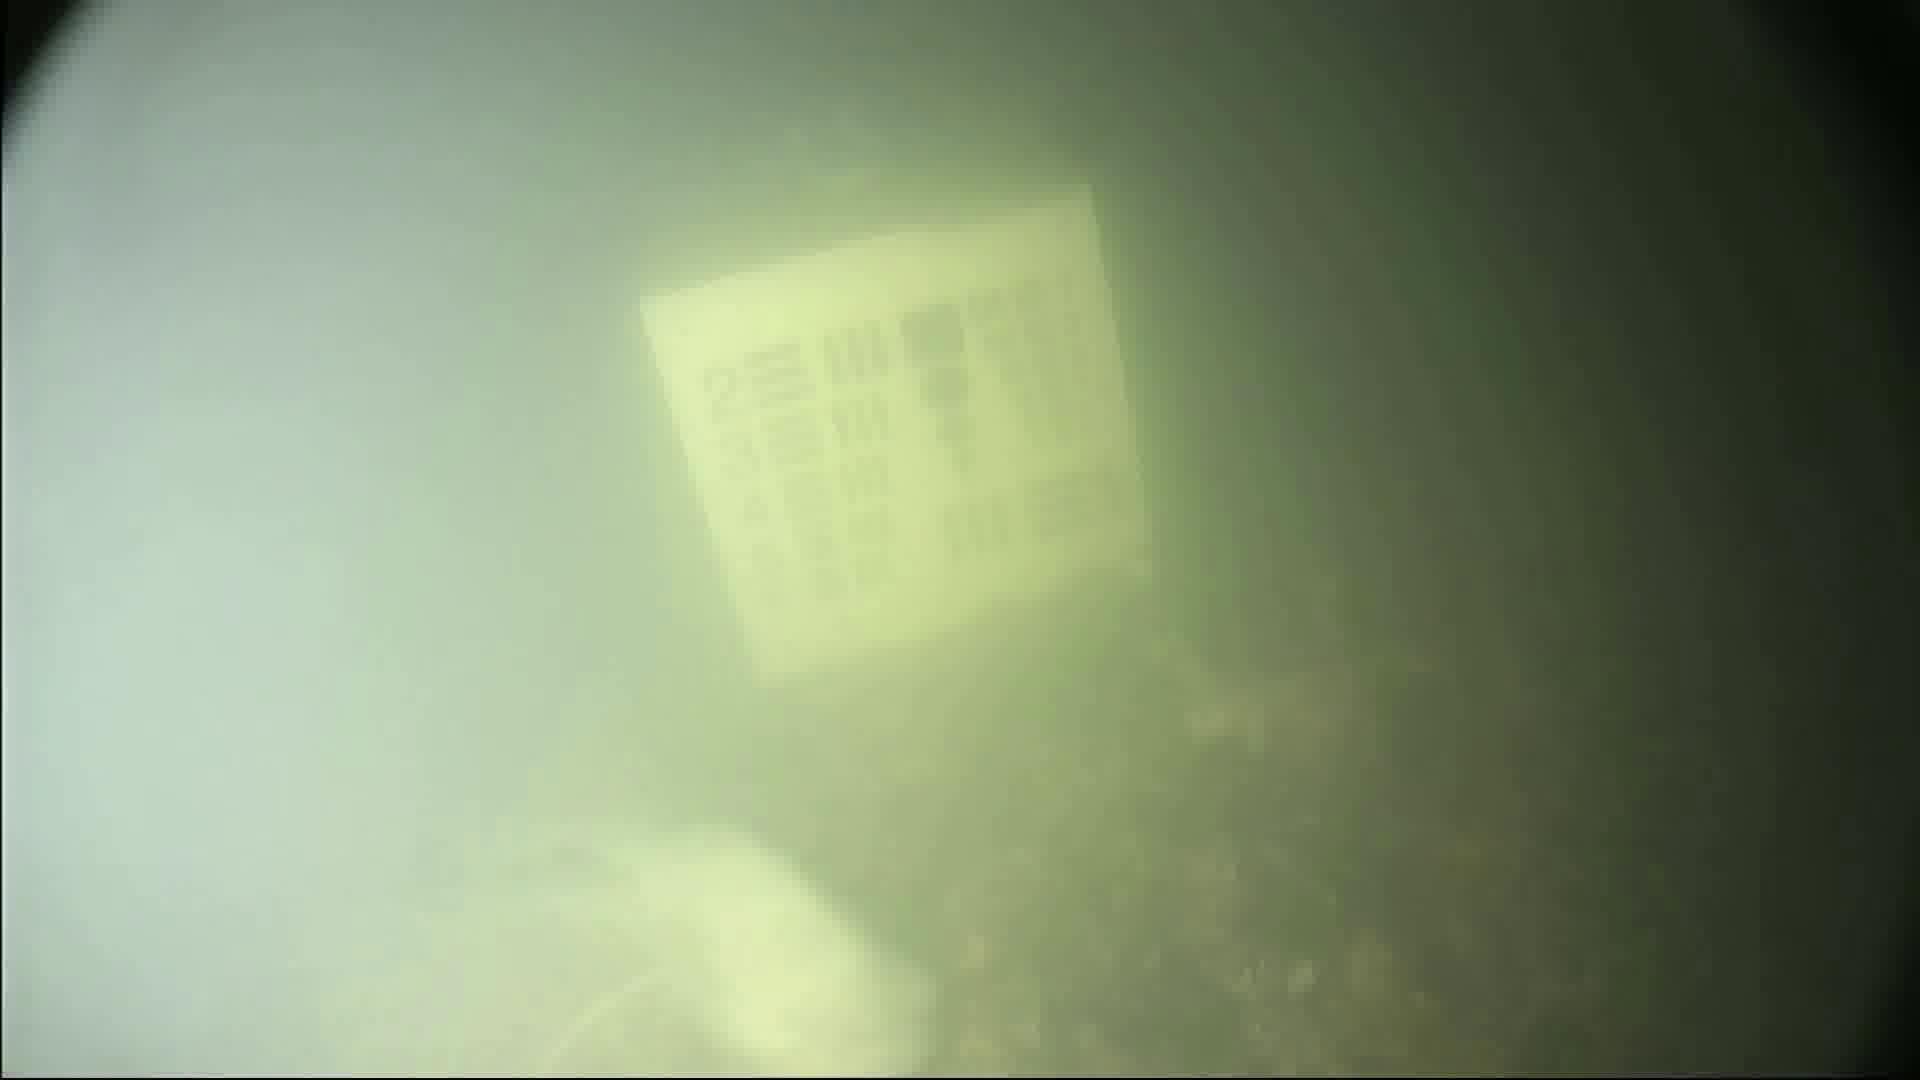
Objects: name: fish
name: crab